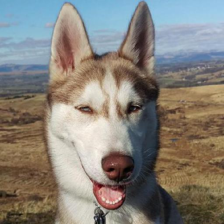
Label: animals